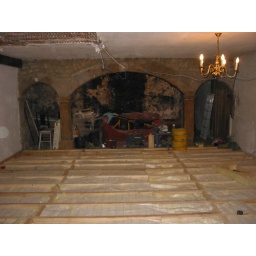
sitting room floor under construction-insulation between joists to keep out extreme Jura winter cold